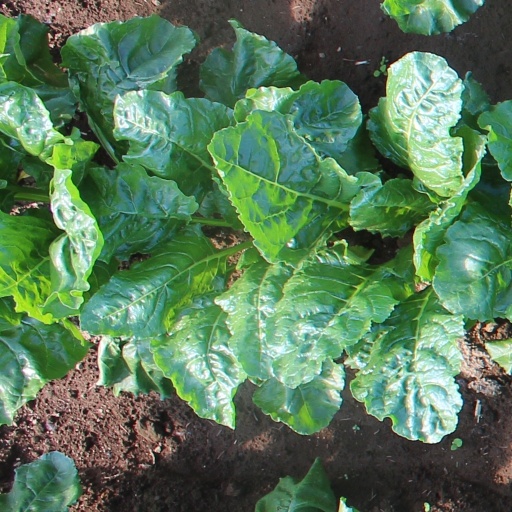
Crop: sugar beet